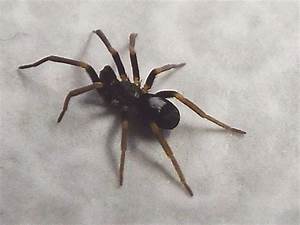
Label: spider